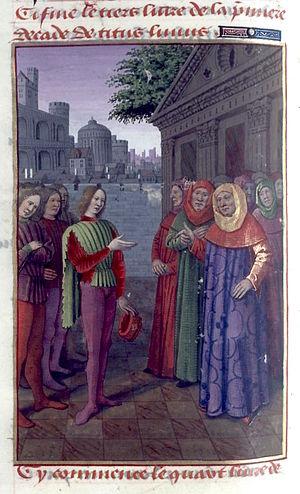
BnF Français 273-274 Tite-Live de Versailles, fol. 130v, Canuleius devant le Sénat